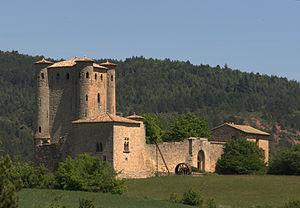
Le château d'Arques